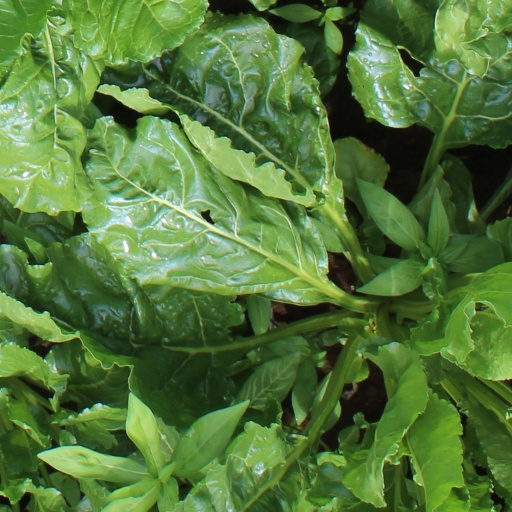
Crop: sugar beet